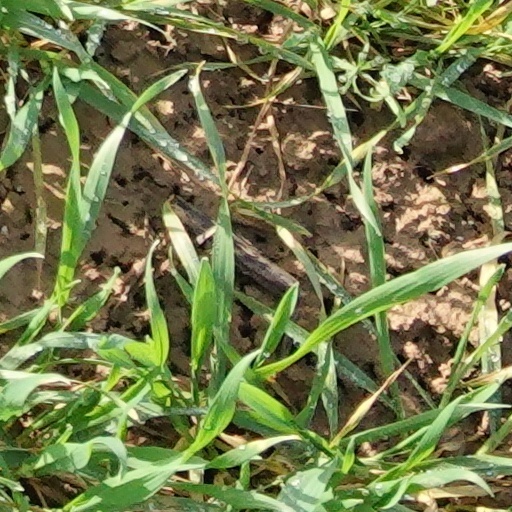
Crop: wheat